Robert Brokl

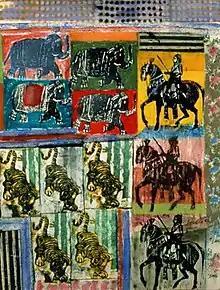
Robert Brokl, "India XIII", woodblock, pastel, stencil and collage, 50” x 38", 1996.

In the 1980s, Brokl added landscape and woodblock (woodcut) printmaking to his repertoire, producing work noted for its built-up surfaces and textures and feeling for color, mood, and especially, light, as in the large print "Full Moon – Aquatic Park", 1984 (FAMSF Collection), which intertwines forms of landscape, foliage, water and sky). He was strongly influenced by exposure to Asian art and the Japanese printmakers Hiroshige and Yoshitoshi; that influence is borne out by pictorial motifs (e.g., bridges, scrolls, birds and flora) and compositional strategies such as the stylized stacking of elements, which creates shallow—rather than perspectival—space in works such as "Weeping Willow" (1986) and "Figures on a Bridge (After Hiroshige)" (both 1987, FAMSF Collection).